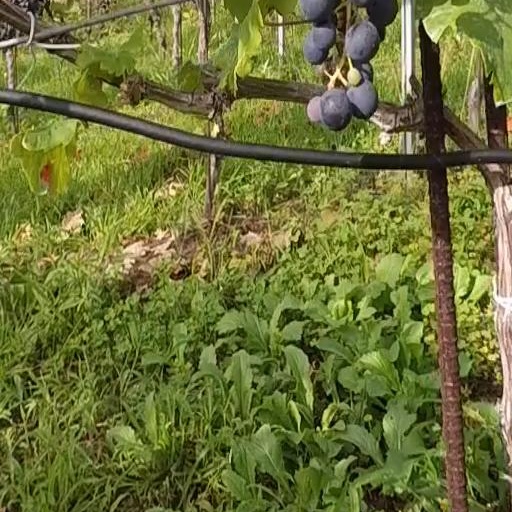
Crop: grape